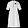
Label: Dress